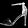
Label: Sandal